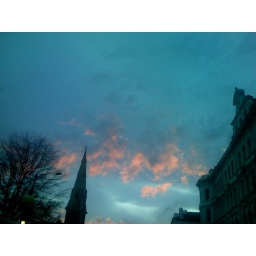
pink sky over palmeira square